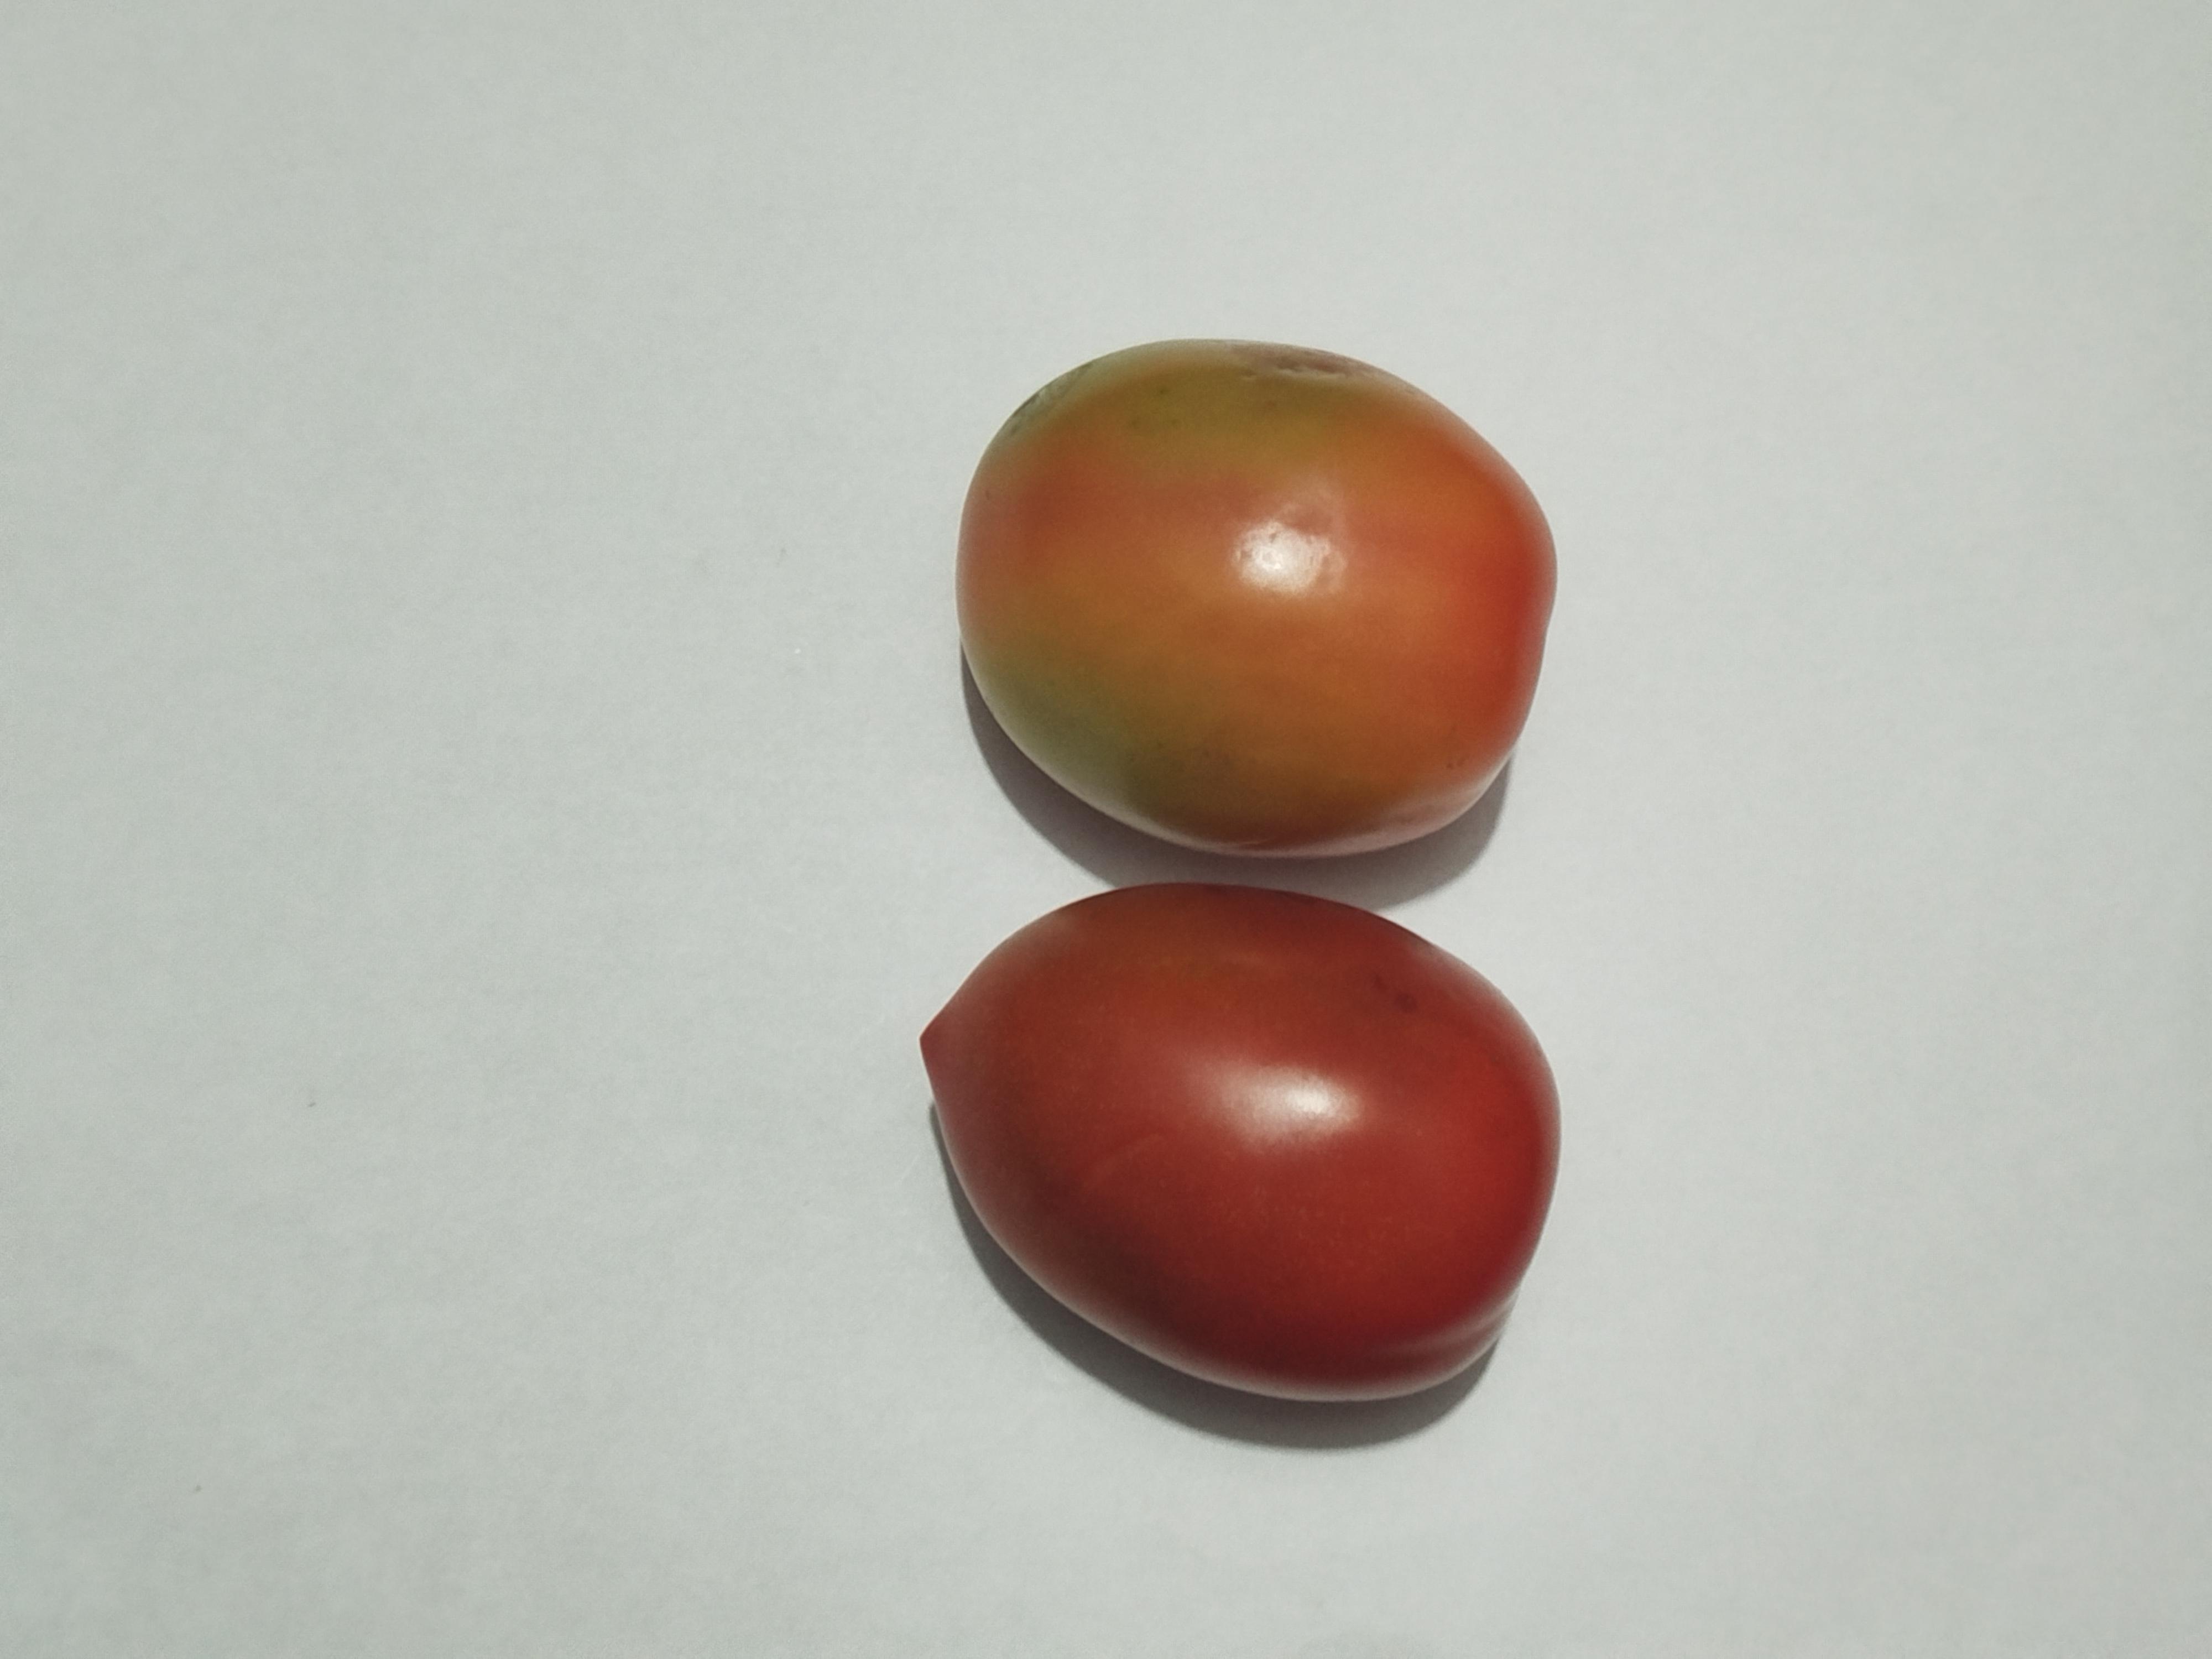
Label: Tomato